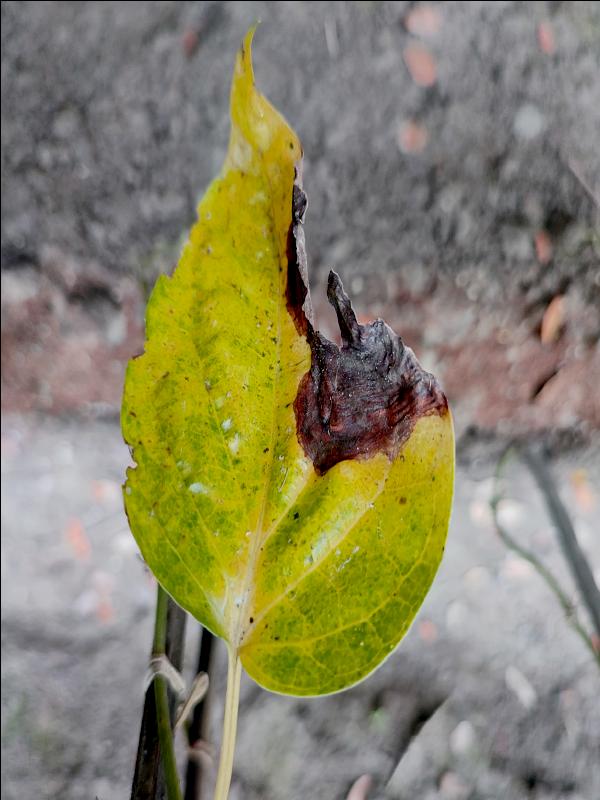
Label: Bacterial_Leaf_Disease